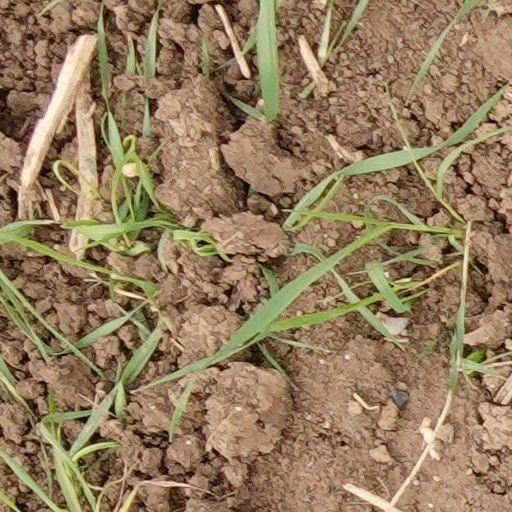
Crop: wheat